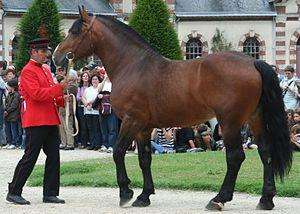
La liste des races chevalines de France recense l'ensemble des races de chevaux présentes sur le territoire français, qu'elles soient autochtones ou d'origine étrangère. La France compte un assez grand nombre de races, élevées et modifiées selon les besoins de chaque époque. Les premières véritables races de chevaux françaises, définies par une unité de modèle, de lieu d'élevage et de caractère, remontent au XVIIIᵉ siècle. Les premières races reconnues en France sont le Pur-sang et l'Arabe d'origine étrangère. L'Anglo-arabe, issu du croisement des deux, est bien une création française, reconnue comme les deux précédentes en 1833. Peu réputée jusqu'au XXᵉ siècle pour ses chevaux de selle et ses poneys, la France compte en revanche des chevaux de trait largement exportés. Neuf races de trait perdurent et constituent un patrimoine unique au monde. Le Percheron est considéré comme le fleuron historique de l'élevage chevalin national, mais l'élevage a nettement évolué. La race de course du trotteur français représente, au début du XXIᵉ siècle, la principale race nationale et une spécificité française liée aux courses de trot.
Les Haras nationaux sont, de 1665 à 2010, l'administration des haras publics français, dédiée à l'élevage des chevaux. Constituant l'une des plus anciennes administrations françaises, leurs origines remontent aux Haras royaux, créés sous Colbert. Brièvement supprimés durant la Révolution, ils sont restaurés sous le nom de Haras impériaux par Napoléon Iᵉʳ, puis réformés en 1874, devenant les Haras nationaux, organisation qui perdure plus d'un siècle. En 1999, les HN acquièrent le statut d'établissement public à caractère administratif. Un regroupement est opéré en 2010 avec l'École nationale d'équitation, pour former l'Institut français du cheval et de l'équitation.
Le Cob normand est une race de chevaux carrossiers « à deux fins », originaire de Basse-Normandie. Il est issu du carrossier normand du XIXᵉ siècle, cheval de traction légère croisé avec le trotteur Norfolk puis avec le Pur-sang. Il émerge en tant que race au début du XXᵉ siècle, et connaît une courte sélection pour les travaux agricoles, avant de participer à la formation du Selle français, race nationale destinée aux sports équestres. Son registre généalogique, créé en 1950, est remanié plusieurs fois. La race échappe à l'alourdissement général des chevaux de trait français destinés à la boucherie, grâce à son rôle de reproducteur pour le Selle français, en croisement avec le Pur-sang.